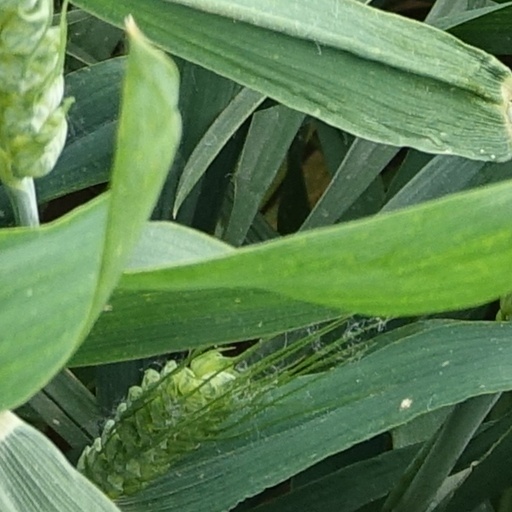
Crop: wheat